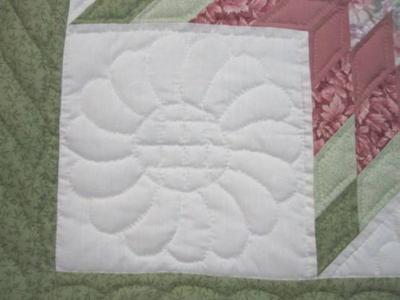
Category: table